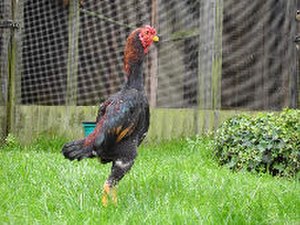
Shamo
En Ko Shamo
Shamo er fællesbetegnelsen for 5 hønseracer, som stammer fra Japan og Thailand.